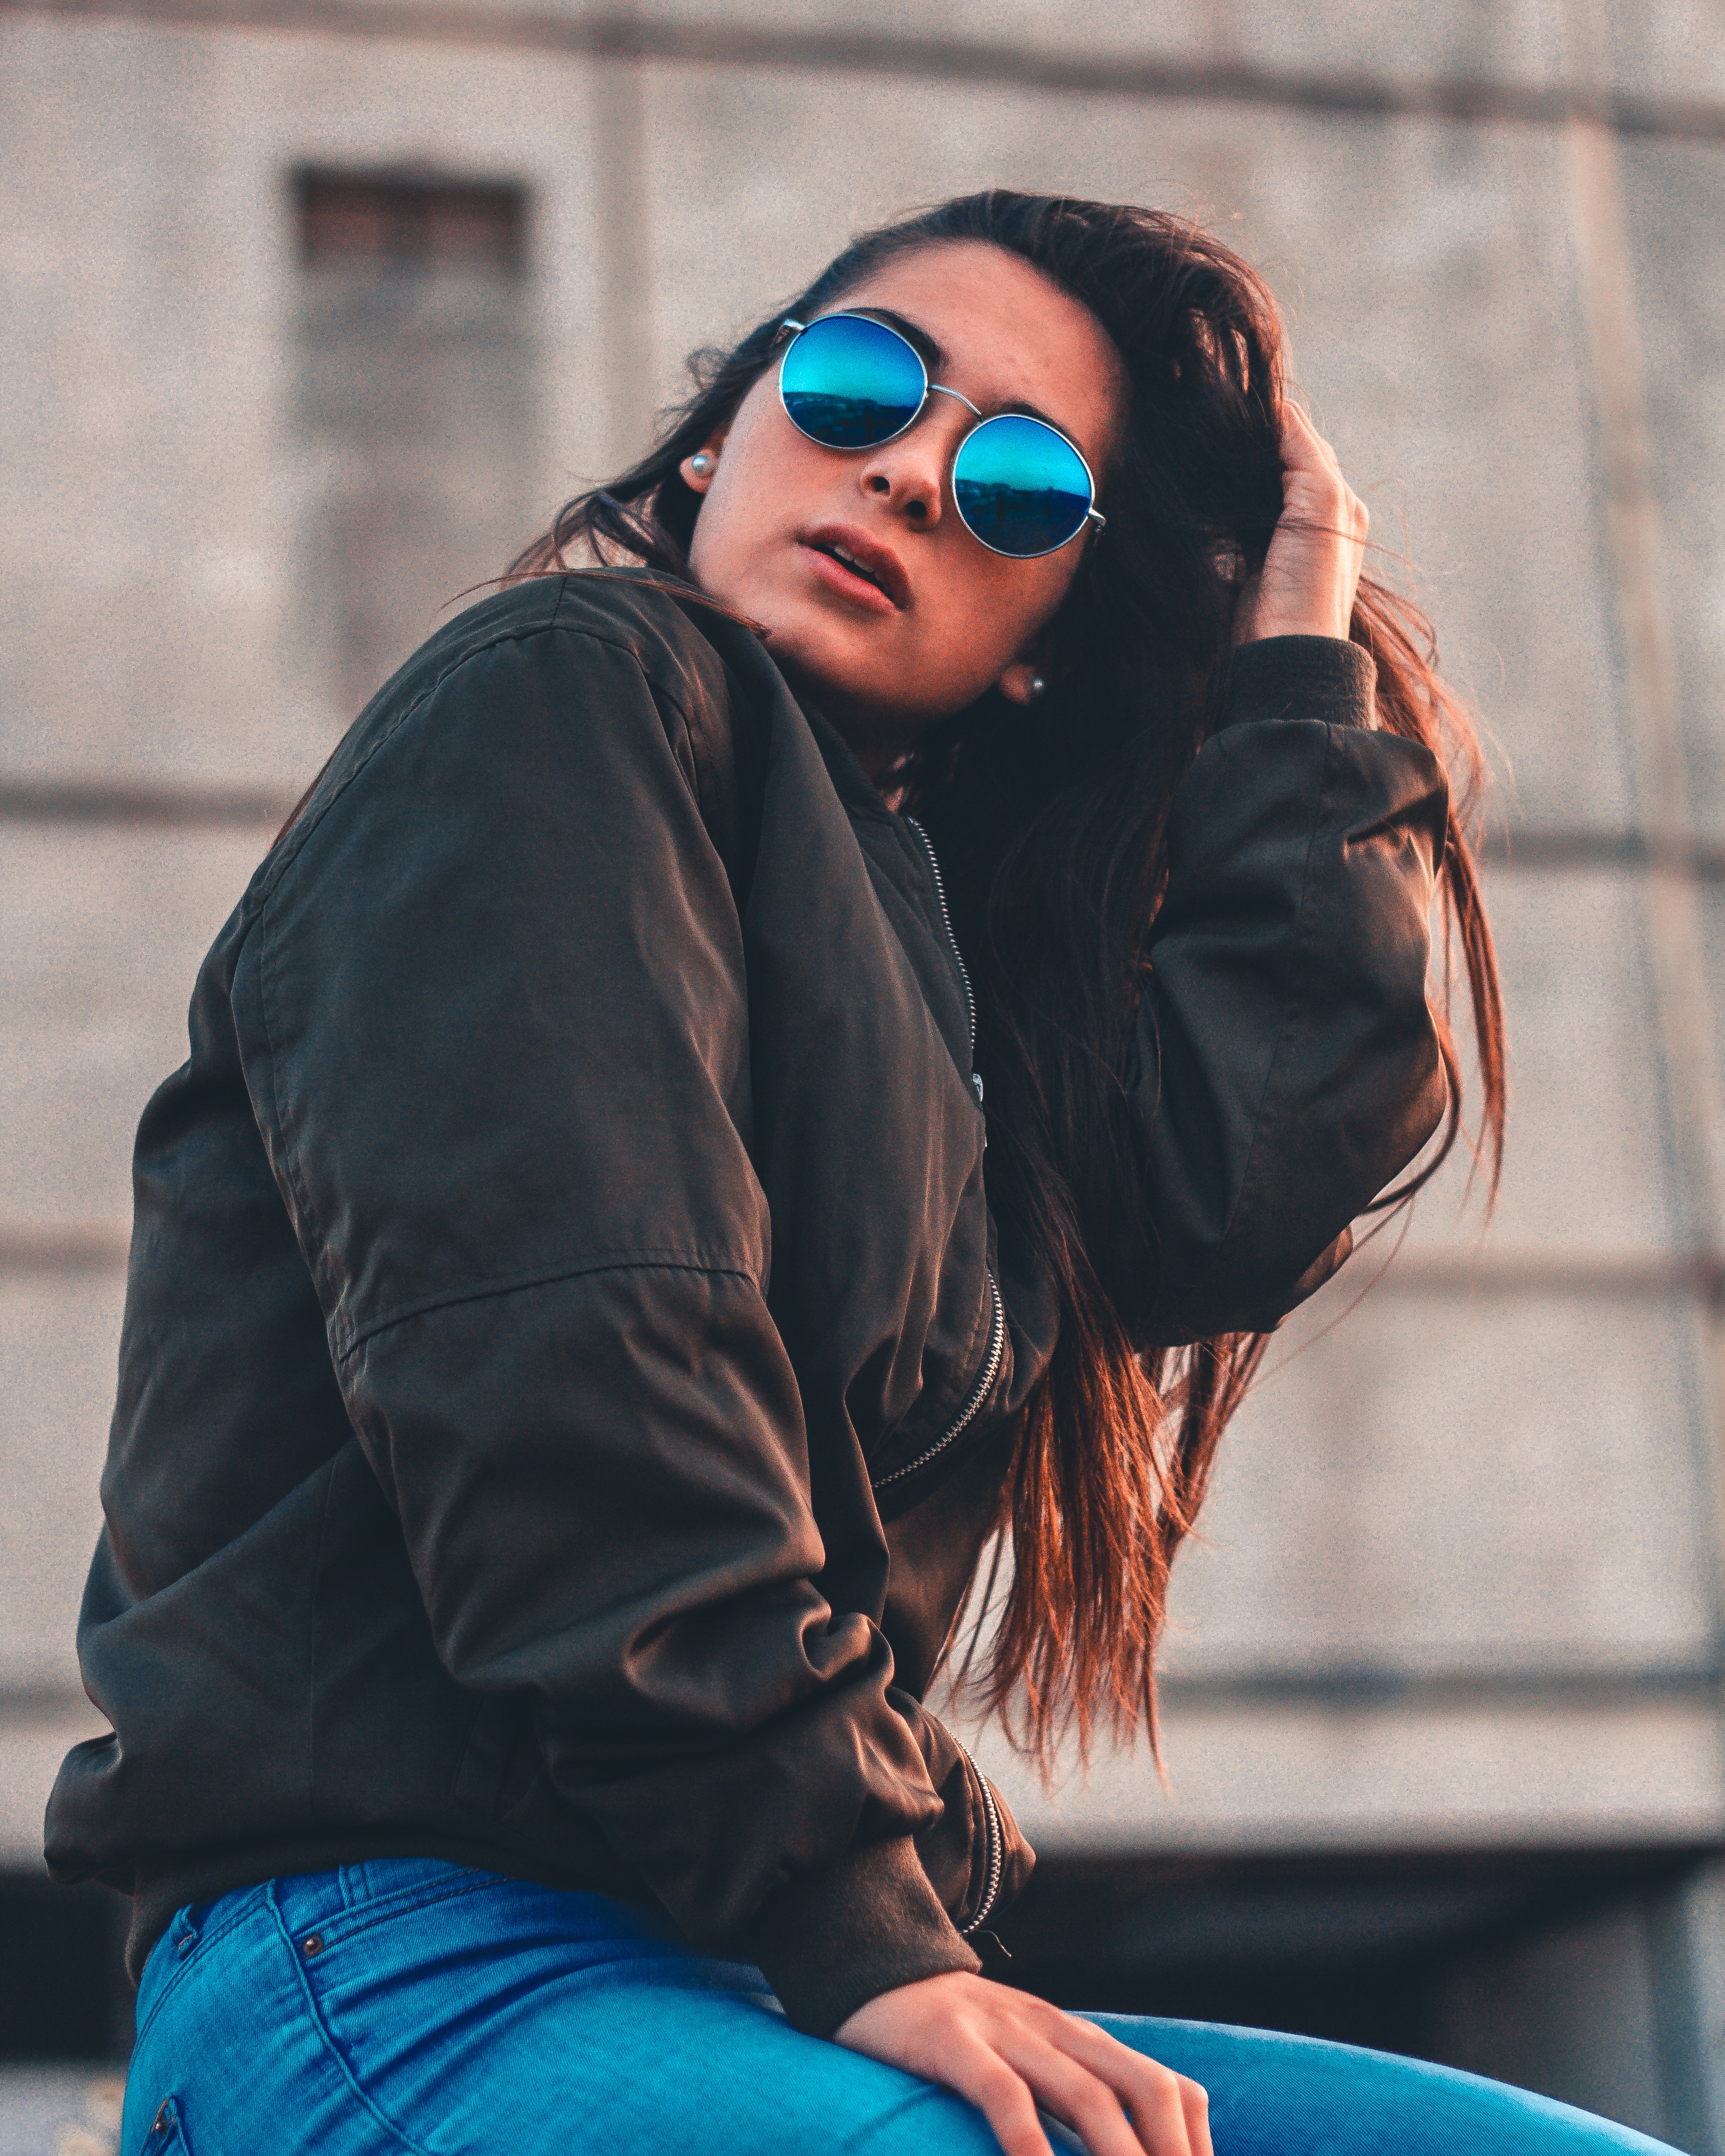
eyewear, sunglasses, vision care, beauty, glasses, girl, cool, jacket, fashion, shoulder, outerwear, long hair, black hair, textile, jeans, brown hair, denim, fun, smile, top, neck, photo shoot